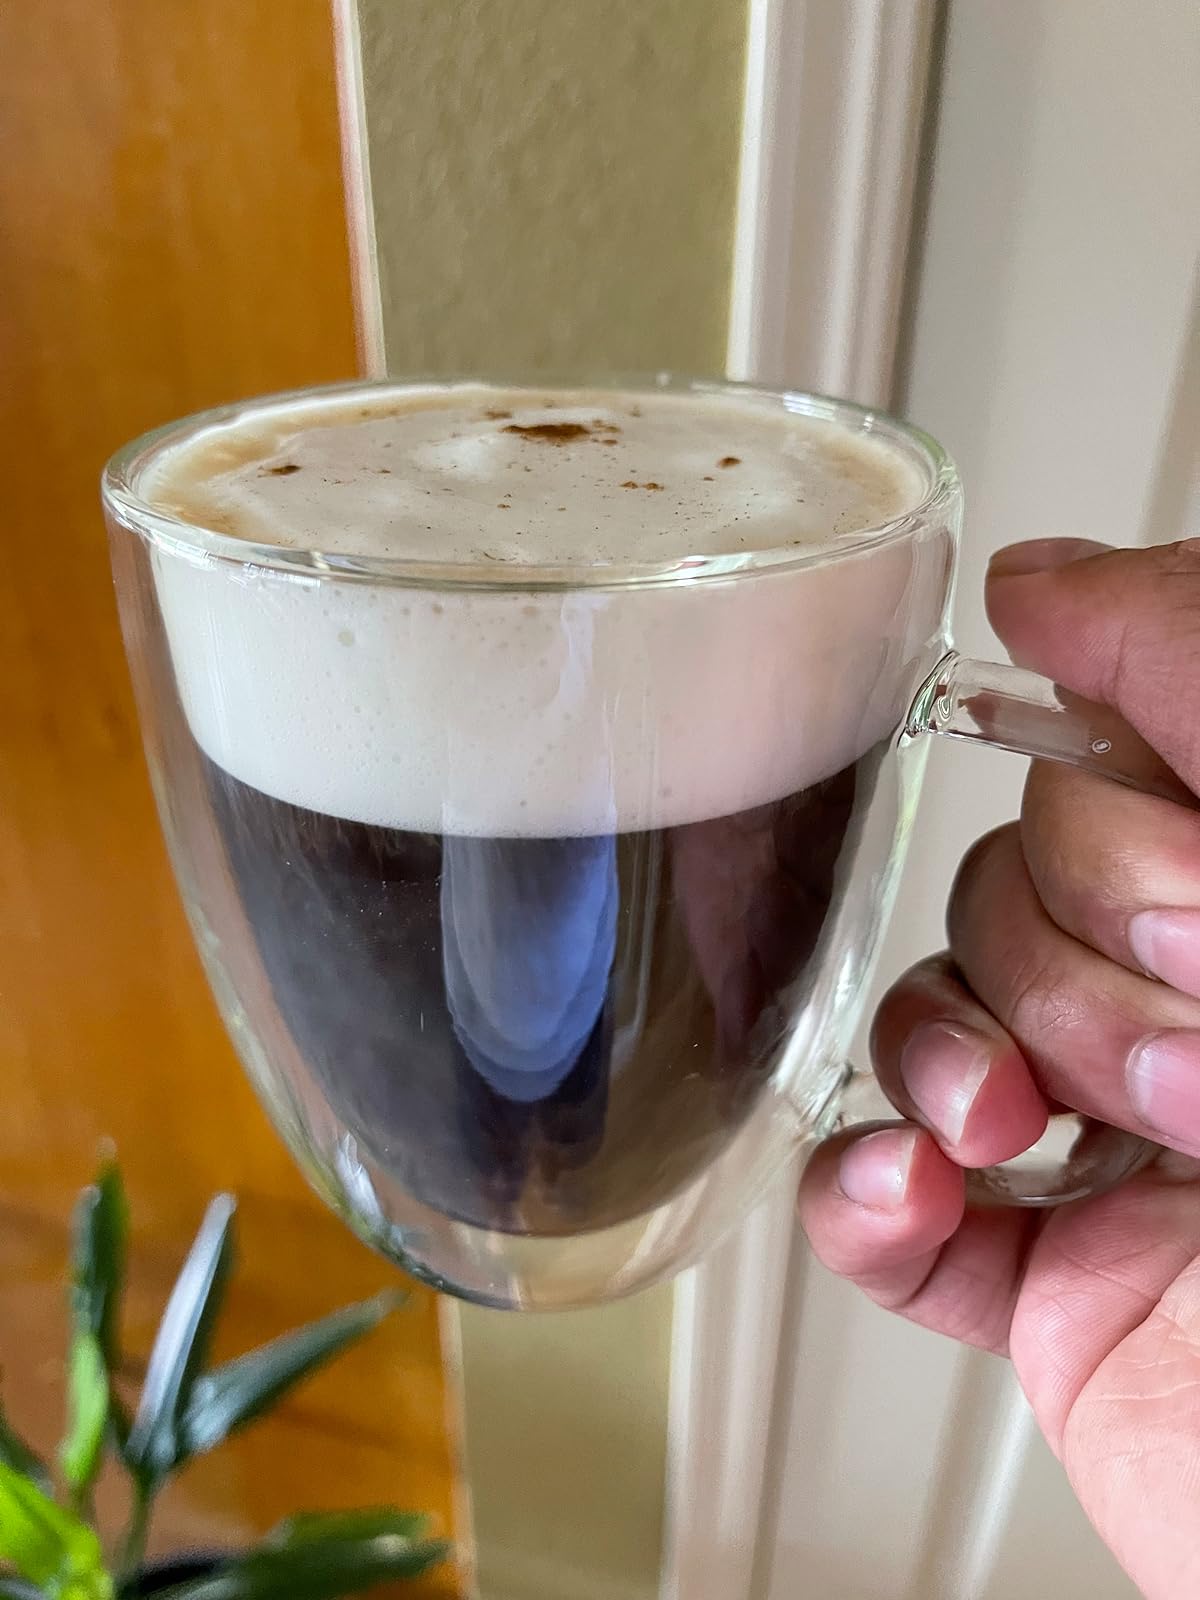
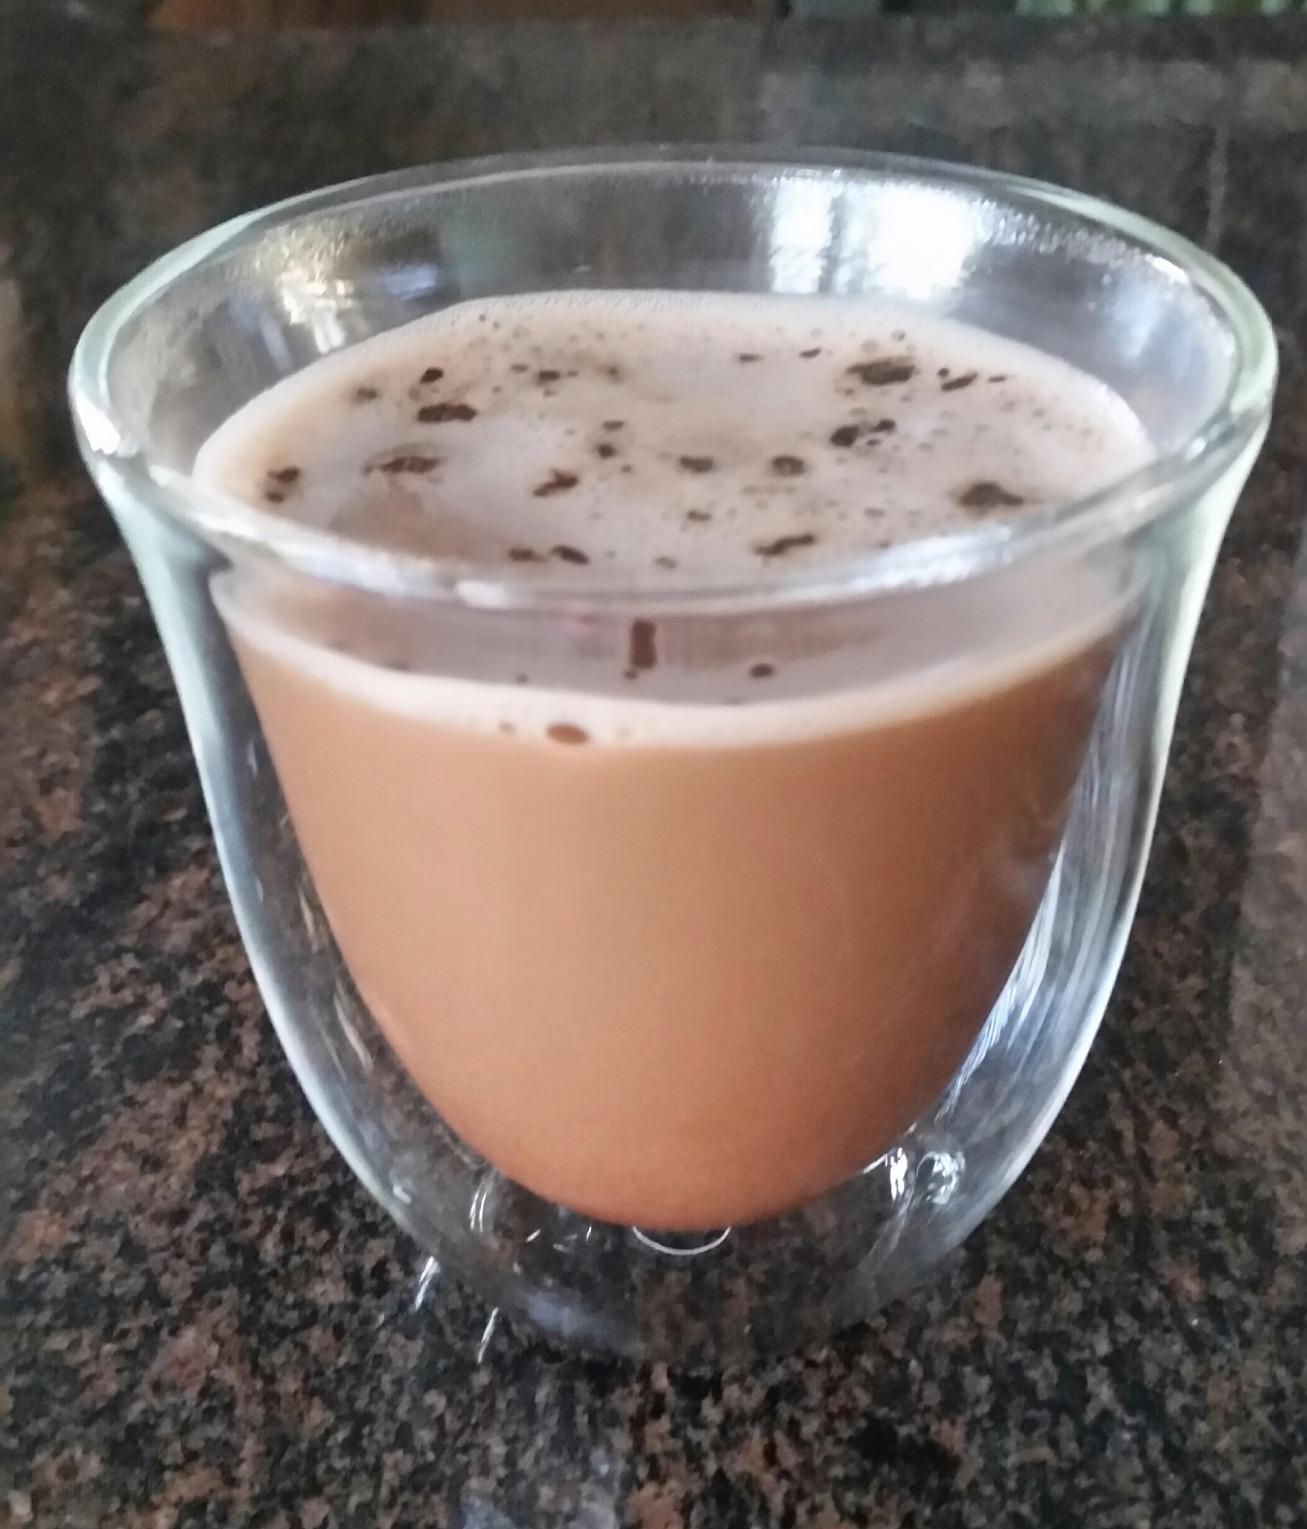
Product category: items_mug
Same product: no